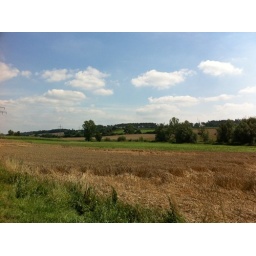
on the street in front of tanja's house